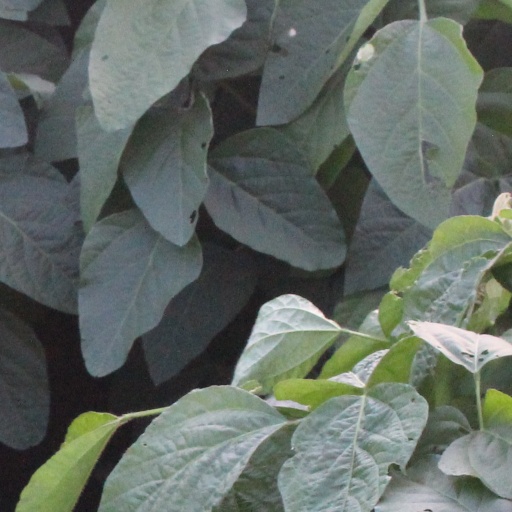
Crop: soybean